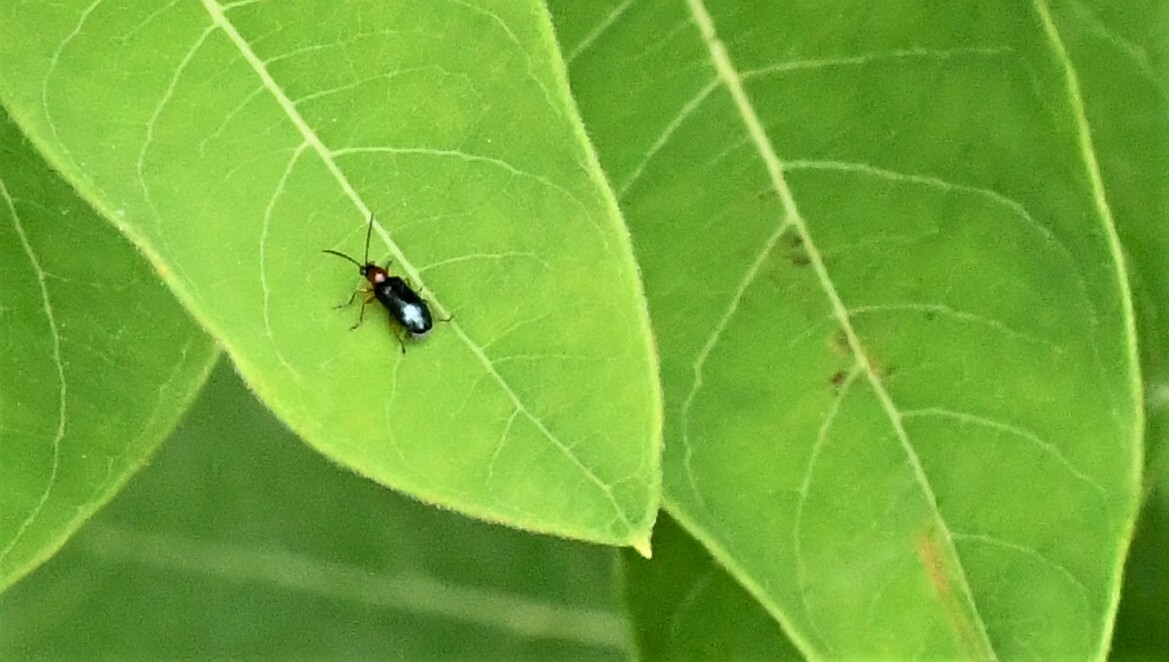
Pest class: cereal_leaf_beetle